Dévastation-class ironclad

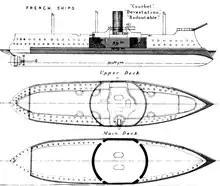
Plan and profile drawing of the "Dévastation" class and the similar

The ships of the "Dévastation" class were long between perpendiculars, long at the waterline, and long overall. They had a beam of and a draft of . They displaced . As was standard for French capital ships of the period, they had a pronounced ram bow and tumblehome sides. Their hulls were of mixed iron and steel construction. They were fitted with three pole masts equipped with spotting tops for their main battery guns. Steering was controlled with a single rudder, though the ships proved to be difficult to maneuver. The crew varied between 689 and 721 officers and enlisted men.